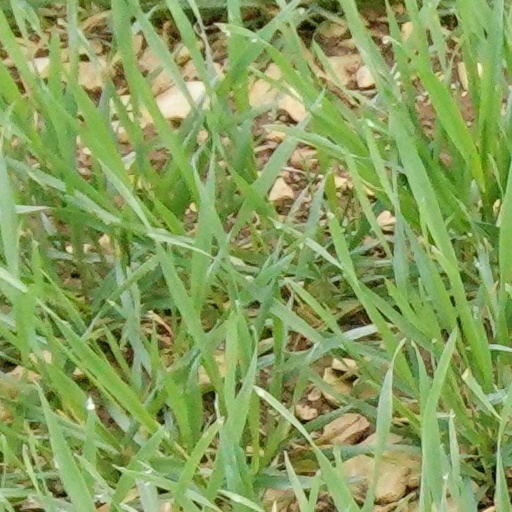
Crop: wheat